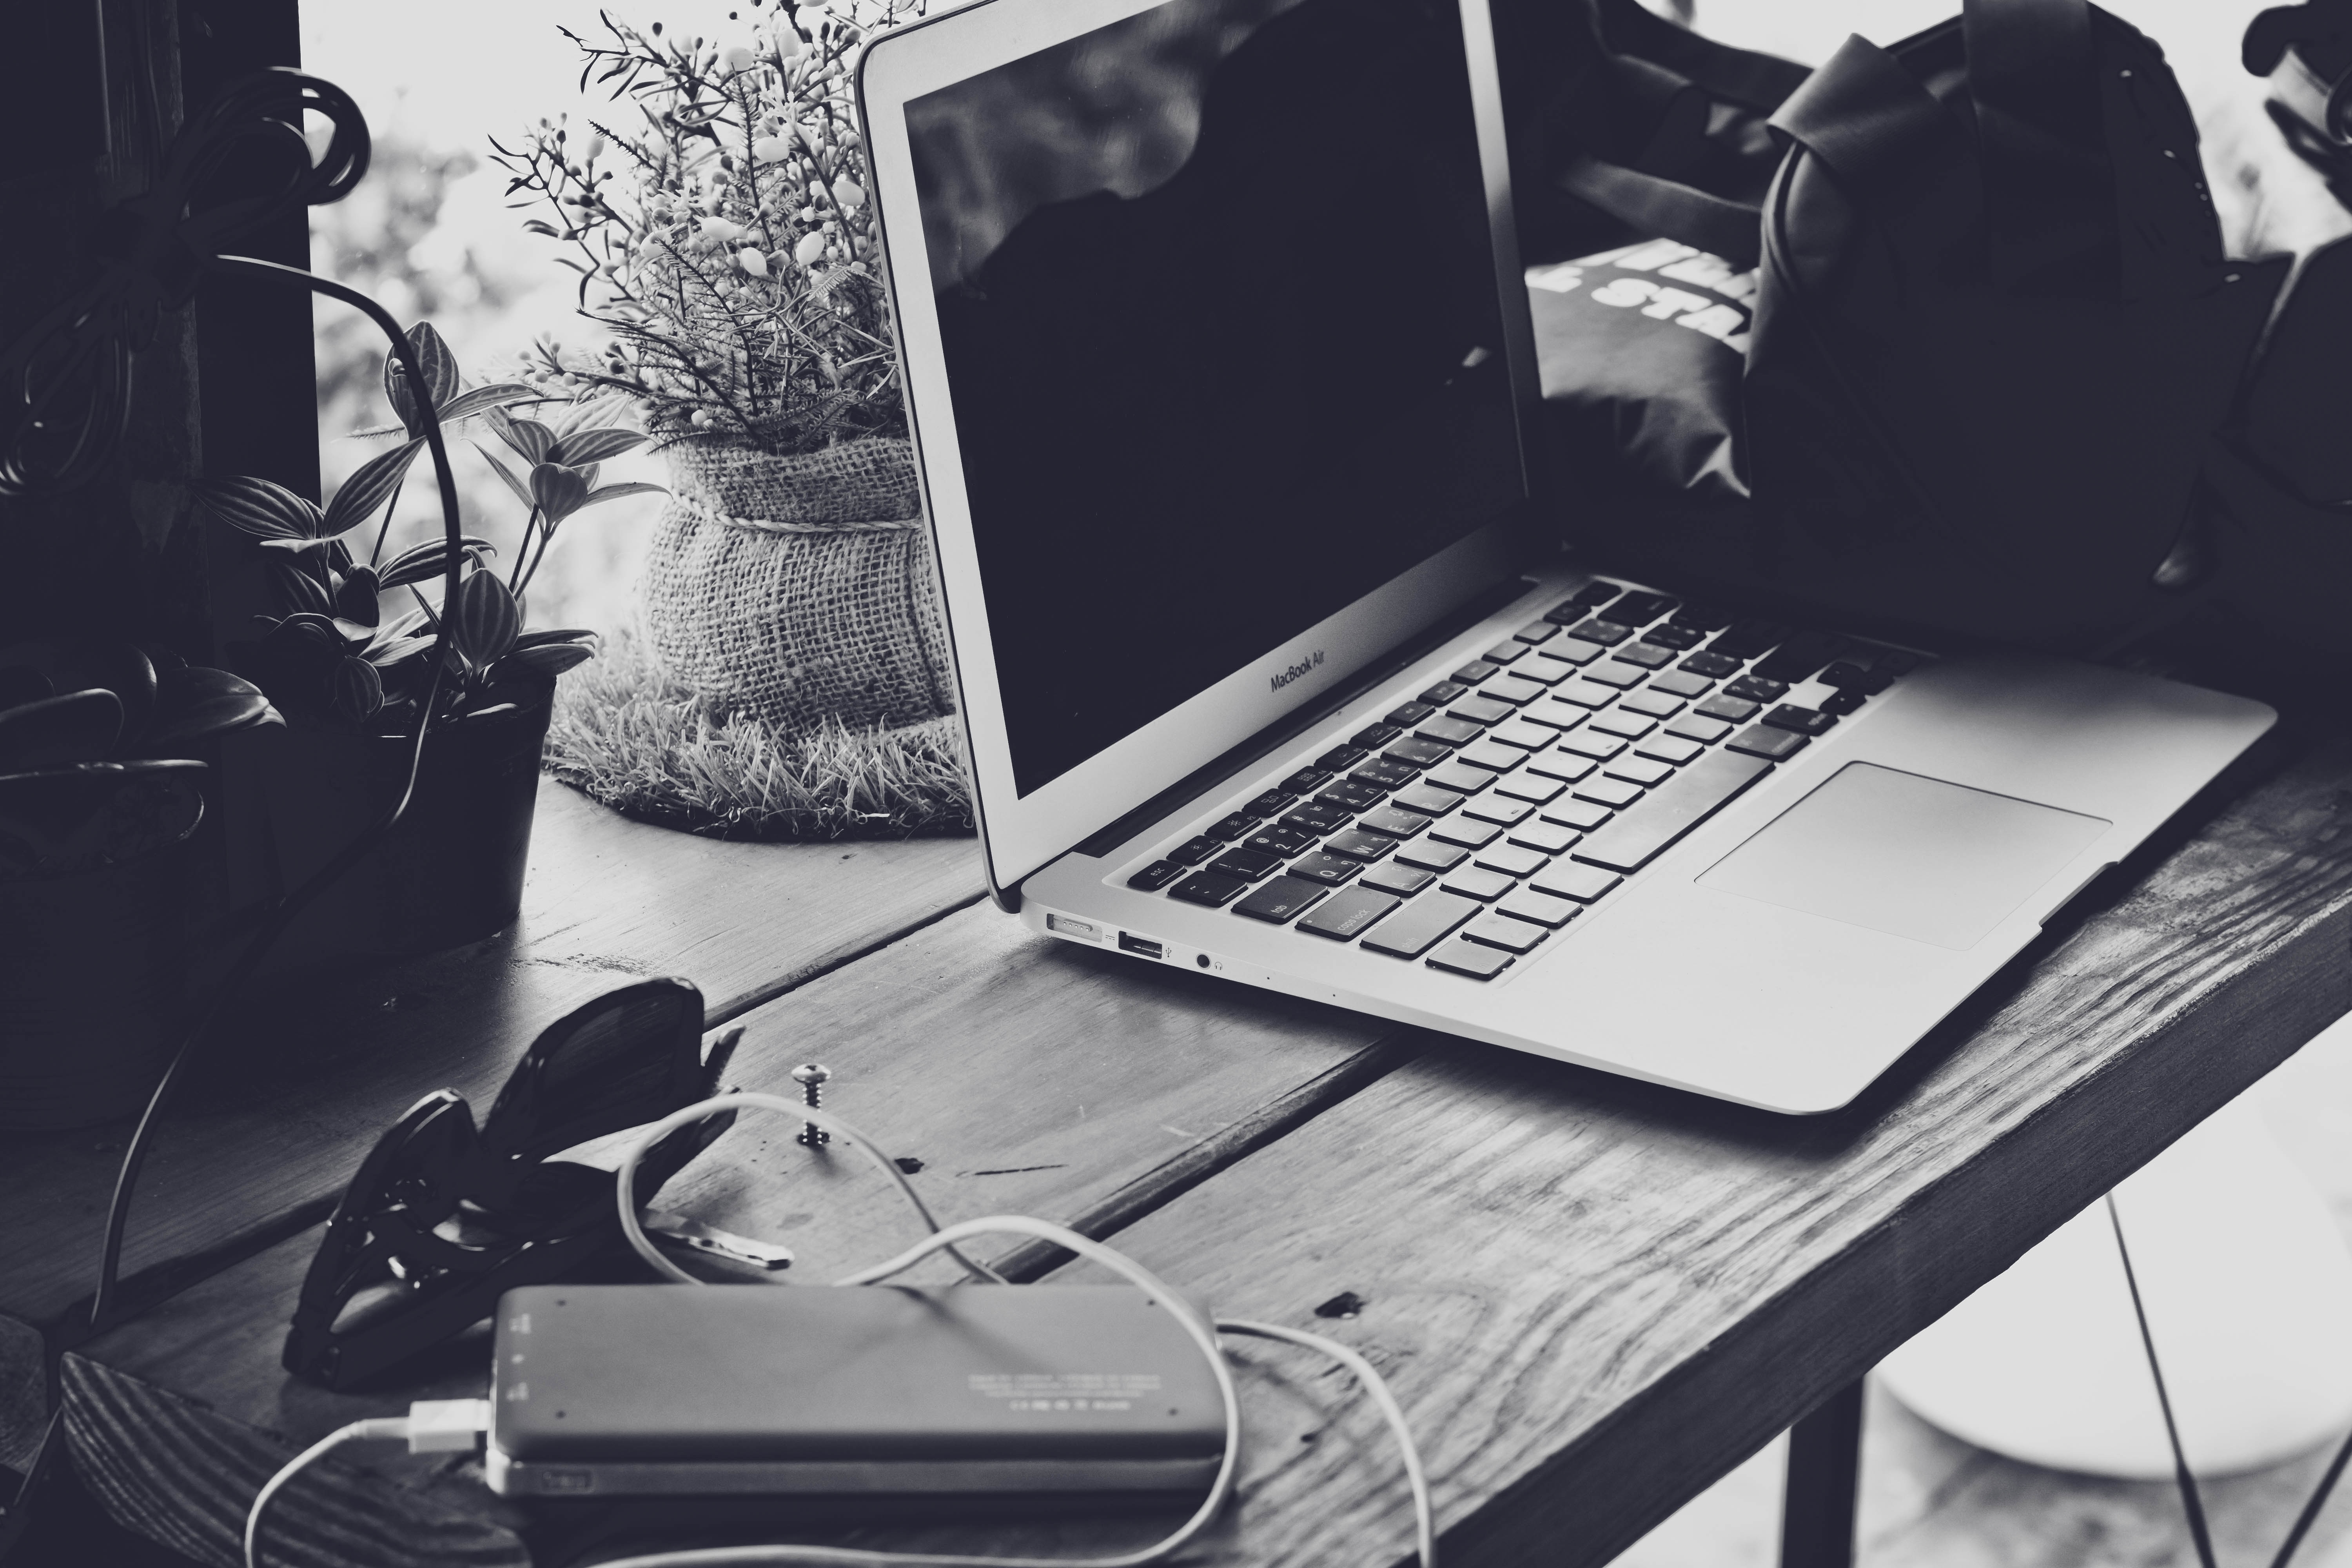
black, white, desk, laptop, black and white, monochrome, technology, personal computer, electronic device, audio equipment, photography, computer, furniture, monochrome photography, computer keyboard, office, sitting, gadget, netbook, headphones, table, style, electronic instrument, computer desk